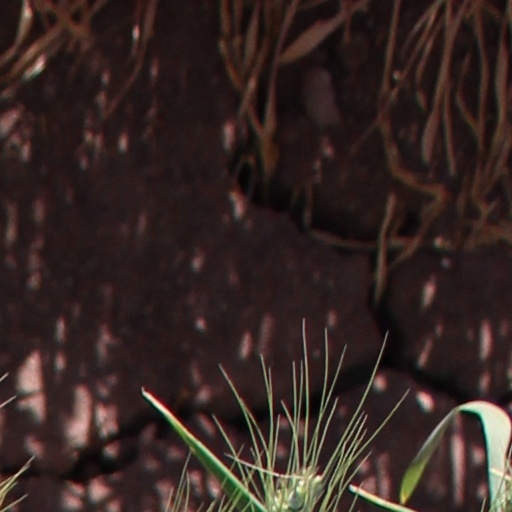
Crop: wheat